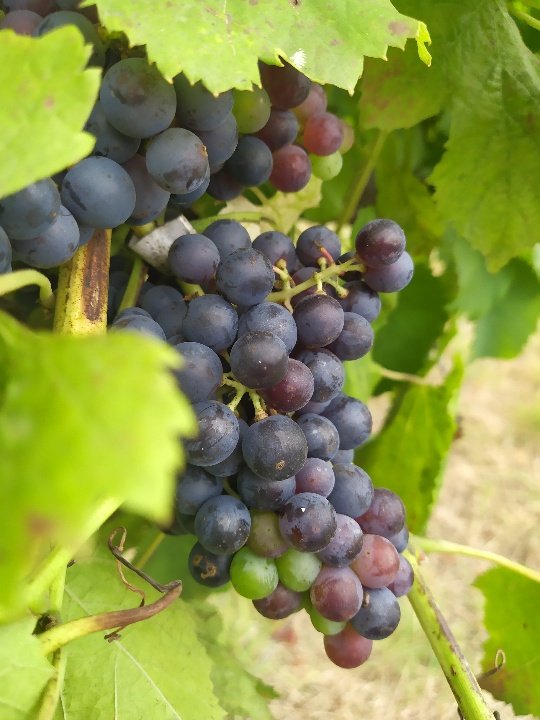
Berries visible: 70
Grape clusters: 2